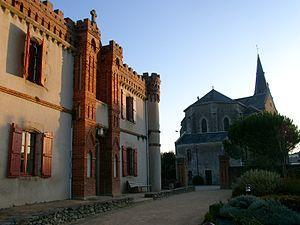
Eglise et château Gaillard village ""Le Girouard"""
La liste des églises de la Vendée recense de la manière la plus complète possible les églises, cathédrale et basiliques situées dans le département français de la Vendée.
Le Girouard est une commune française située dans le département de la Vendée en région Pays de la Loire.